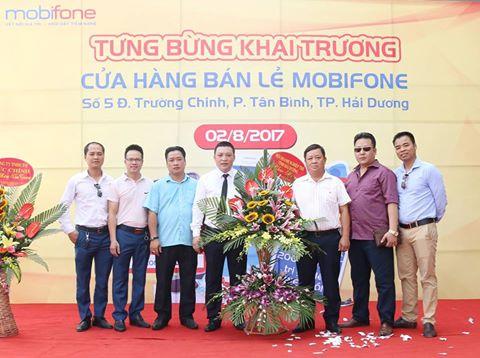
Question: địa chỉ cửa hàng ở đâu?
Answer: ở số 5 đường trường chinh, phường tân bình, thành phố hải dương